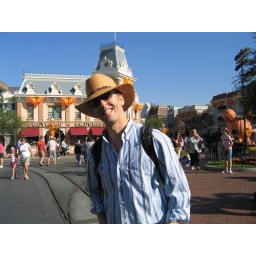
Brydon looking sexy in his hat with Main street in the background